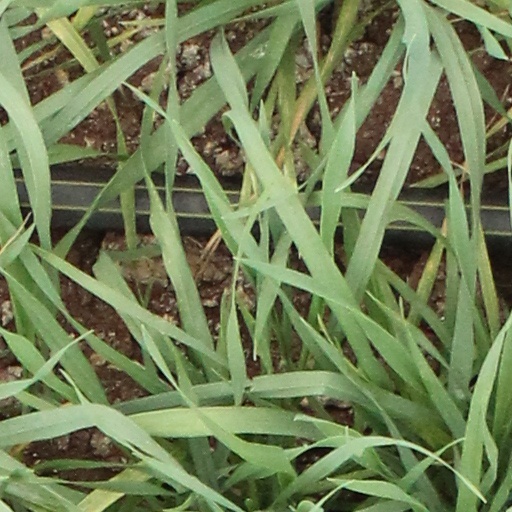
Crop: wheat